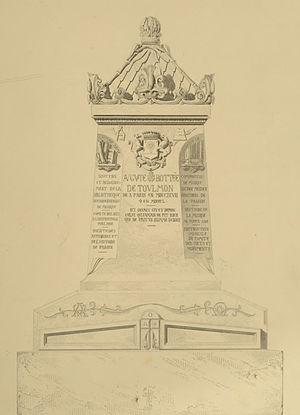
Sépulture d'Auguste Bottée de Toulmon (1764-1816), administrateur général des poudres et salpêtres
Jean-Joseph-Auguste Bottée de Toulmon est un administrateur général des poudres et salpêtres français. Né à Laon le 6 février 1764, il est décédé le 18 octobre 1815 au château de Tourny.
Auguste Bottée de Toulmon est un musicien et musicologue français. Né à Paris le 15 mai 1797, il y est décédé le 22 mars 1850.